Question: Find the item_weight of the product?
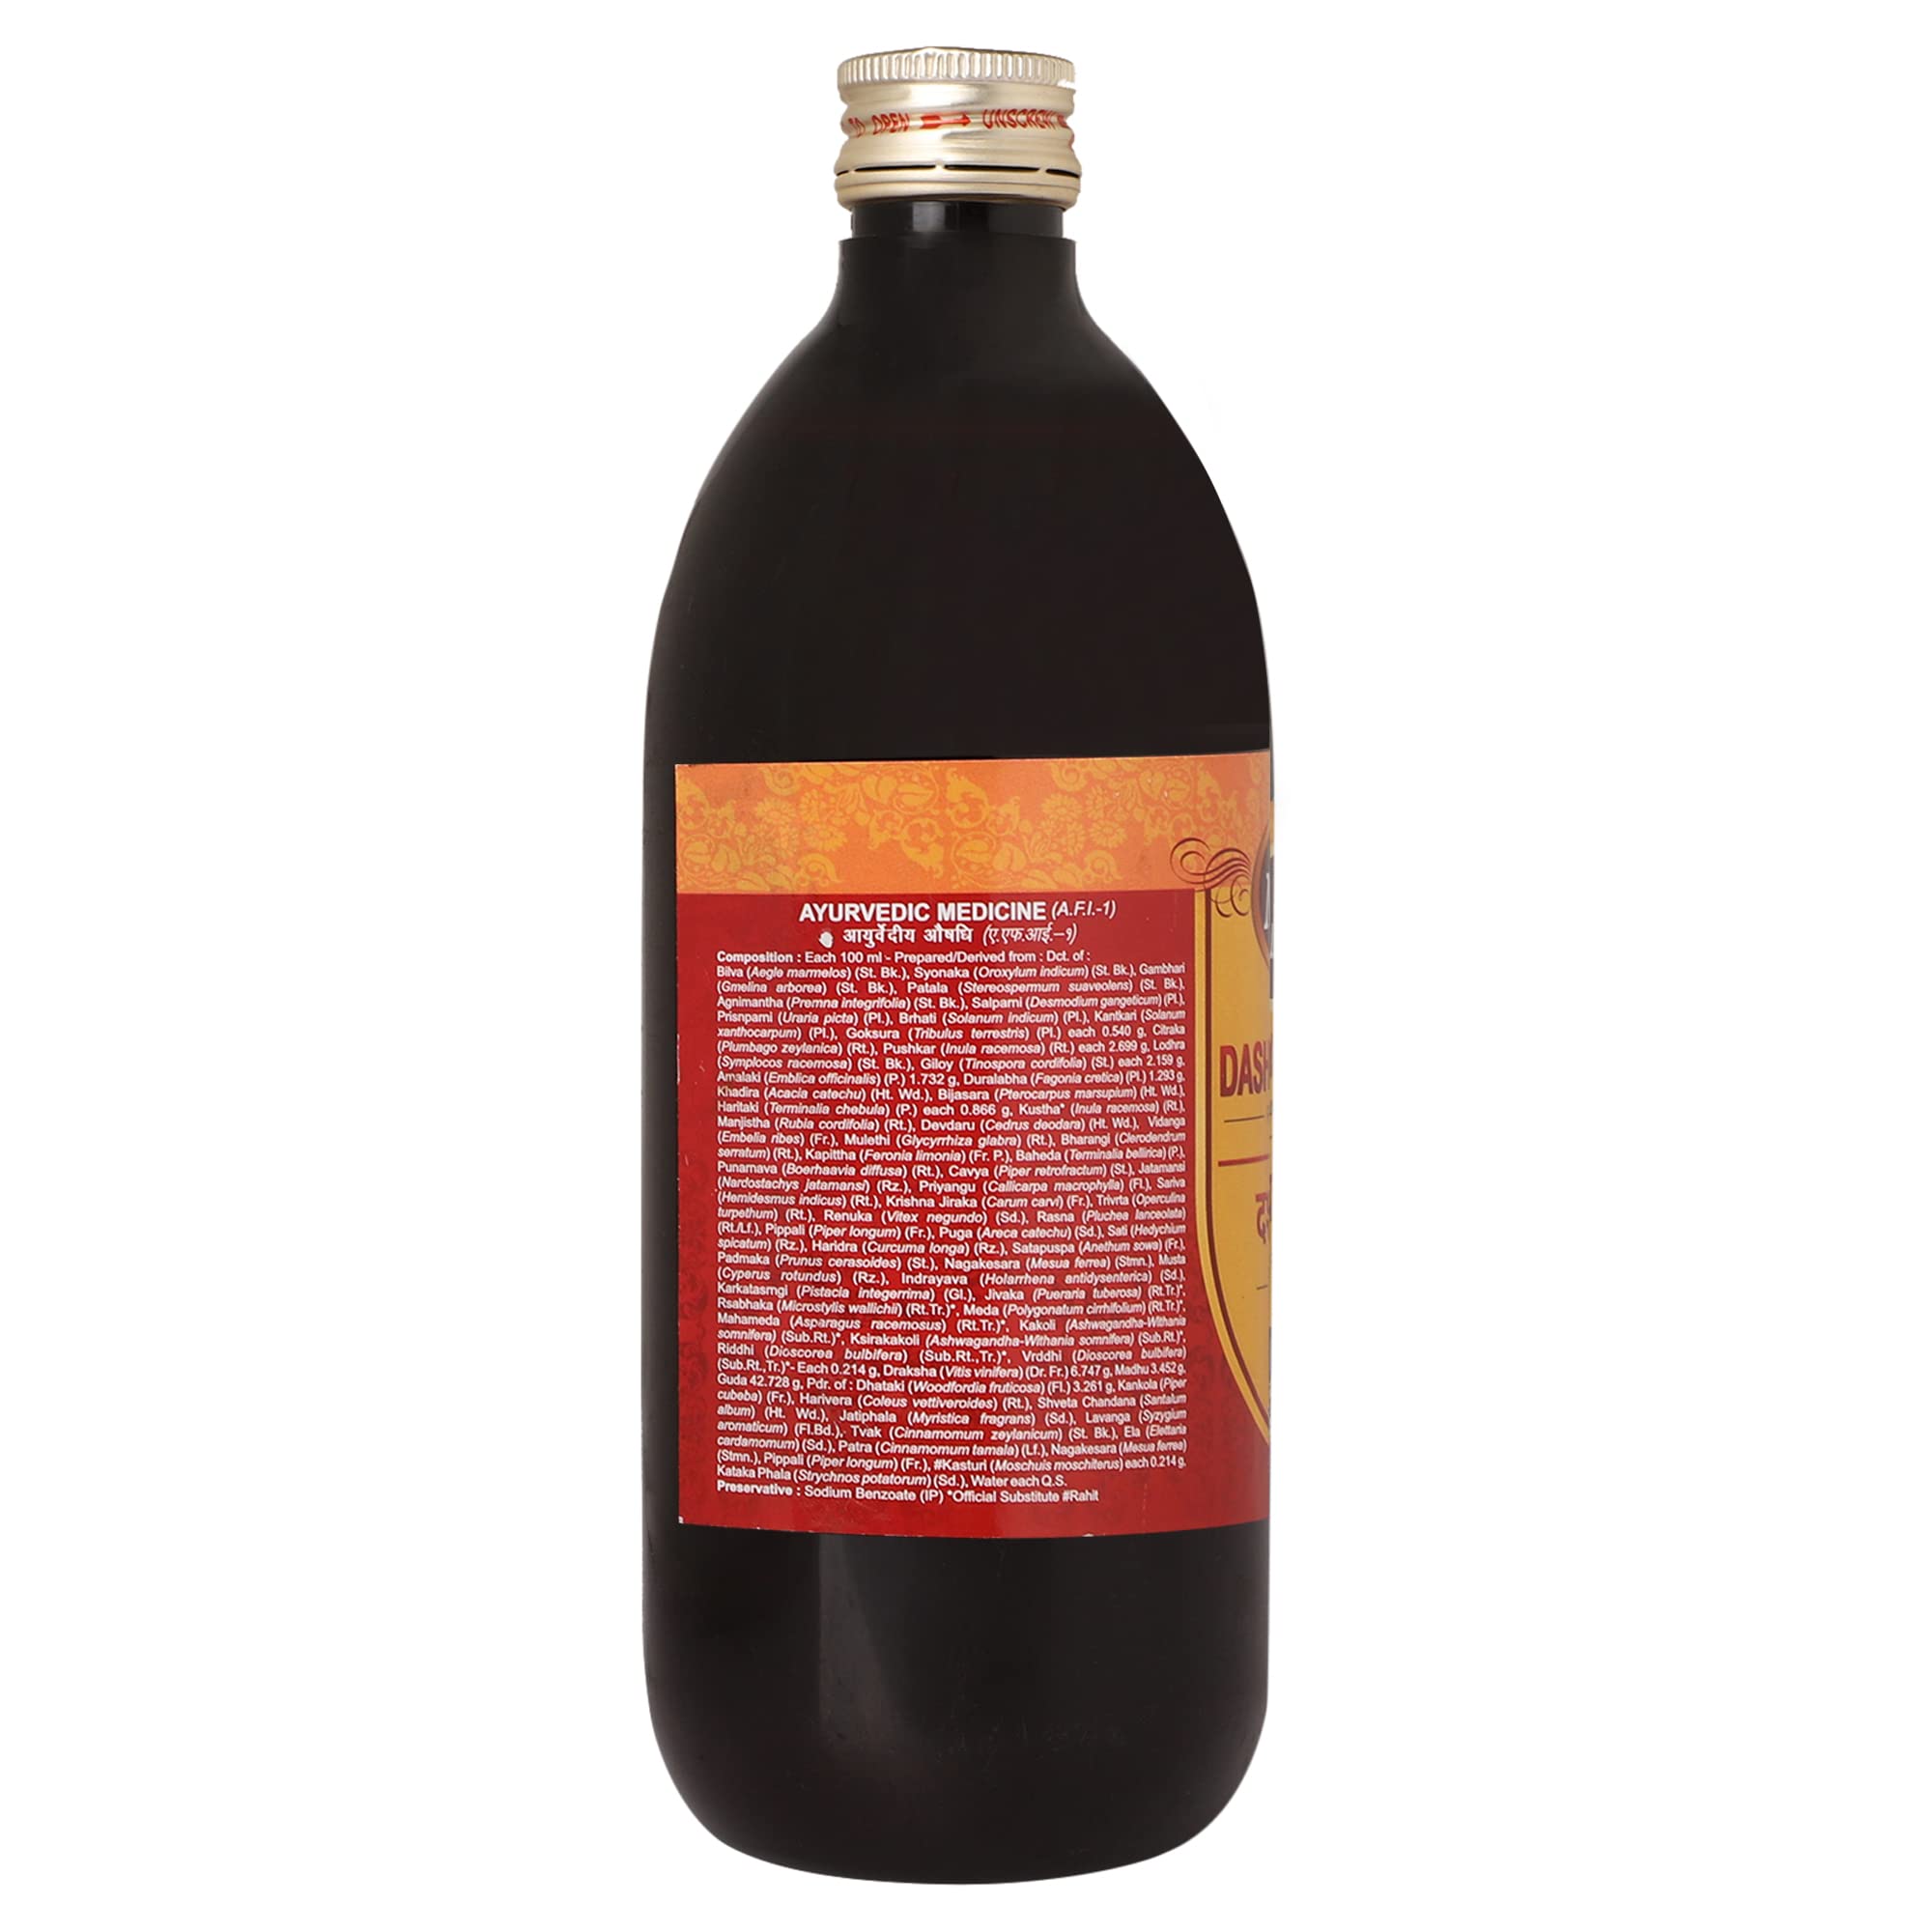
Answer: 0.214 gram